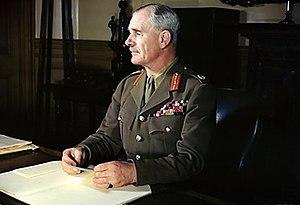
Archibald « Archie » Percival Wavell, 1ᵉʳ comte Wavell, né le 5 mai 1883 à Colchester et mort le 24 mai 1950, est un officier de l'infanterie britannique ayant occupé des postes à l'état-major de guerre, commandant en chef de l'armée britannique au Moyen-Orient au début de la Seconde Guerre mondiale.